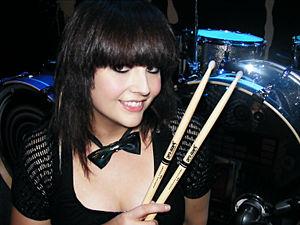
Mindless Self Indulgence, souvent abrégé MSI, est un groupe d'electropunk américain, originaire de New York. Leur musique est formée d'un mélange de hip-hop, punk rock, rock alternatif, electronica, techno et musique industrielle. Le nom du groupe provient d'un album du chanteur Jimmy Urine et de son frère enregistré en 1995.